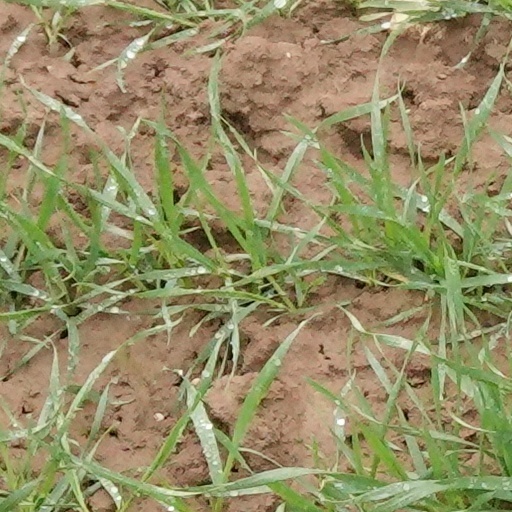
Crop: wheat